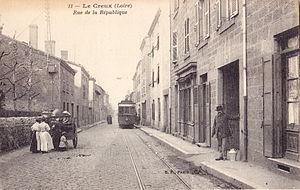
Carte postale ancienne éditée par BF à Paris, n°11
Le tramway de Saint-Étienne est un réseau de tramway à écartement métrique dans la ville de Saint-Étienne. Fonctionnant sans interruption depuis sa création en 1881, c'est le réseau le plus ancien de France.